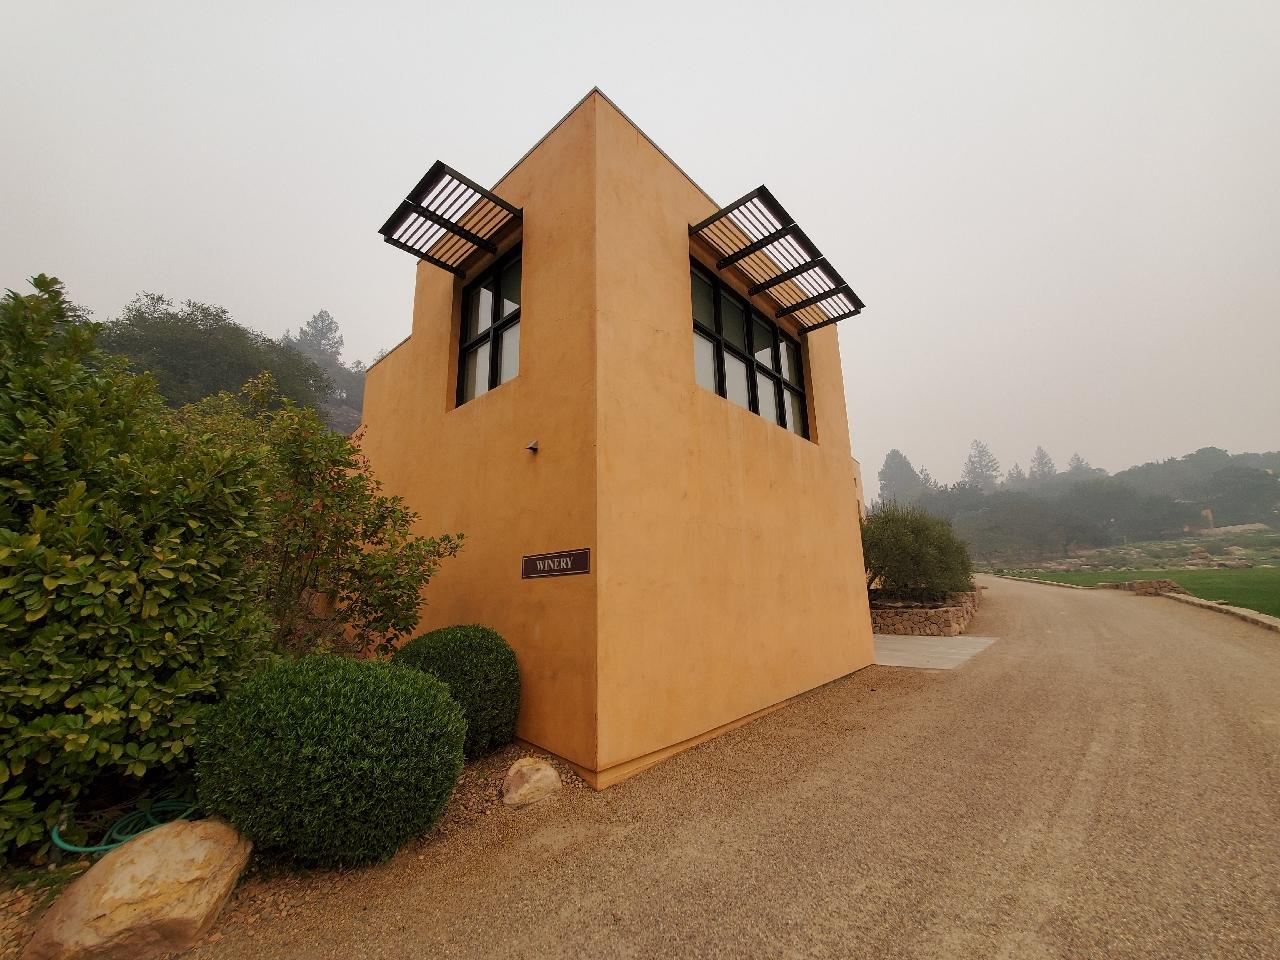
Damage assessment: no_damage